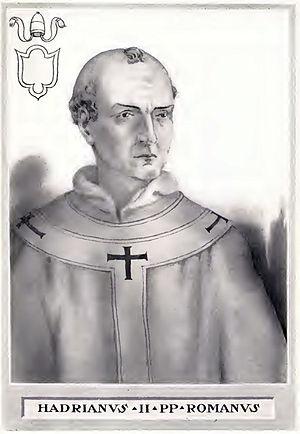
Cette page dresse une liste de personnalités mortes au cours de l'année 872 :